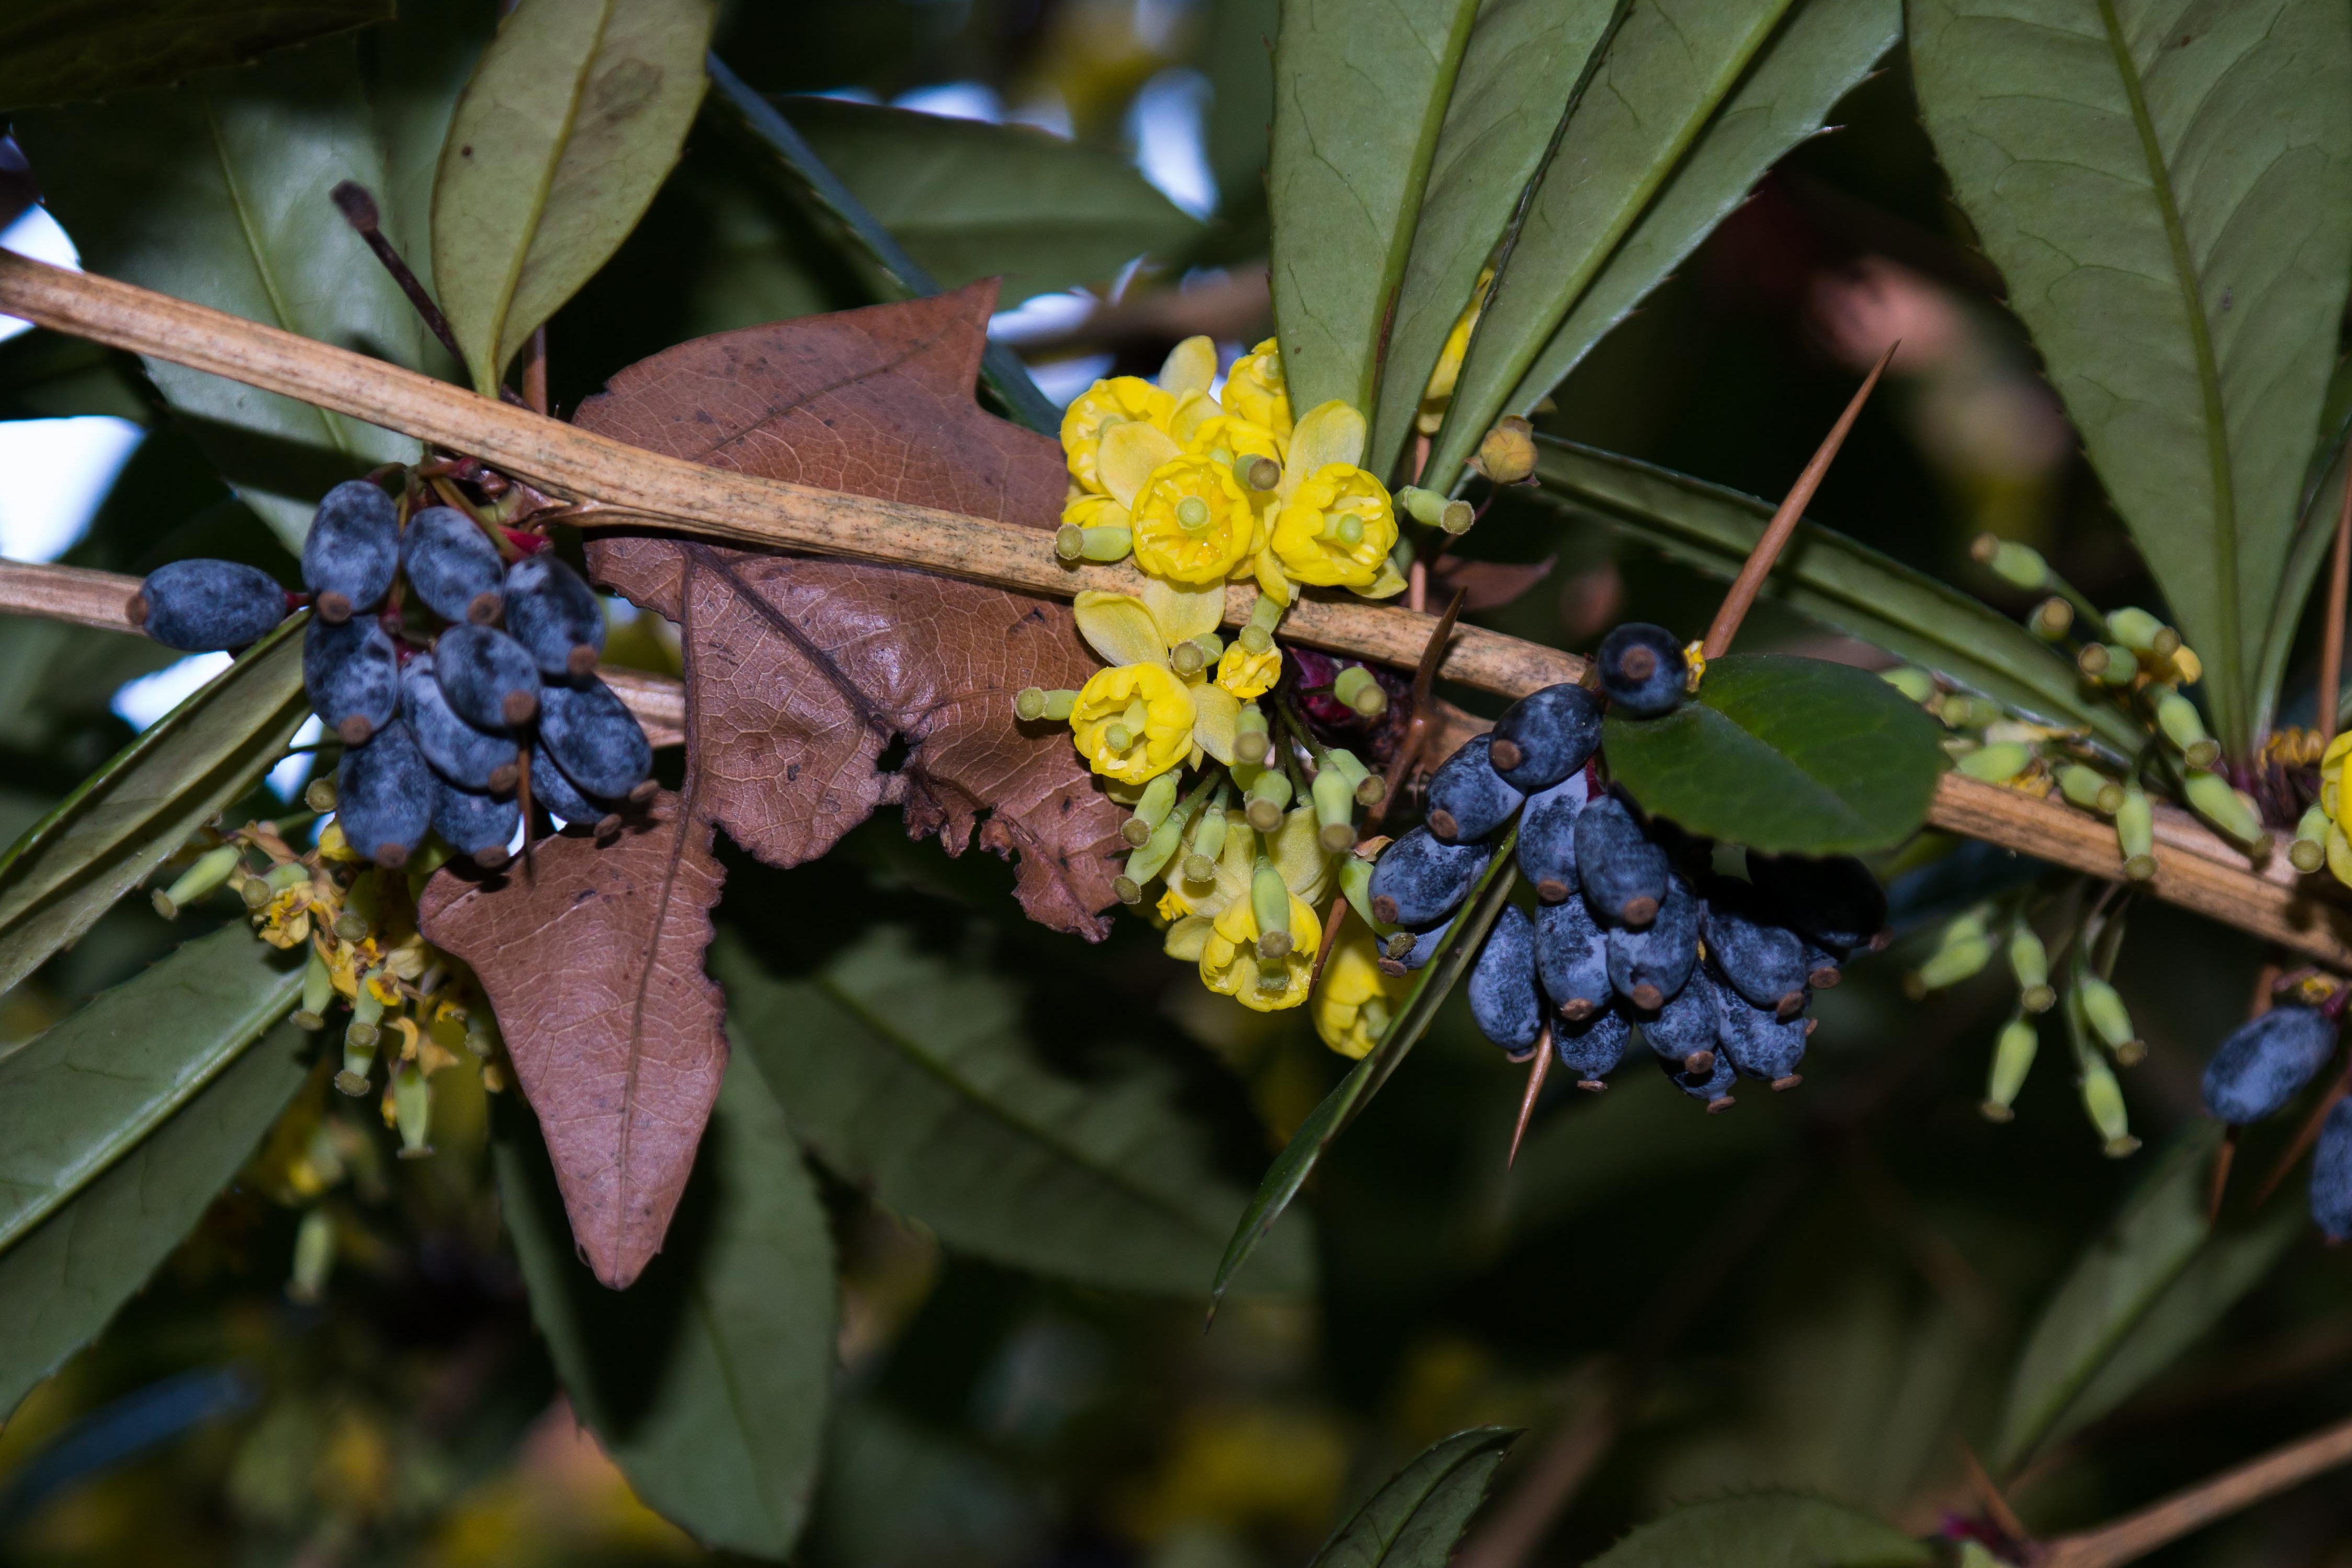
tree, nature, branch, blossom, plant, fruit, berry, leaf, flower, bloom, food, green, produce, evergreen, autumn, botany, flora, season, wildflower, leaves, shrub, barberry, macro photography, flowering plant, woody plant, land plant